Ye, Lanzarote

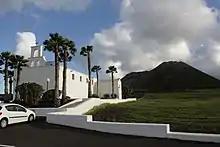
The Church of Ye with Mount Corona in background,Lanzarote, Canary Islands

Ye is a village belonging to the municipality of Haría, on the island of Lanzarote (Canary Islands), located at the foot of the north face of the volcano La Corona.